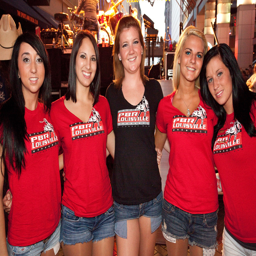
the girls hang out backstage ready to introduce the performers .